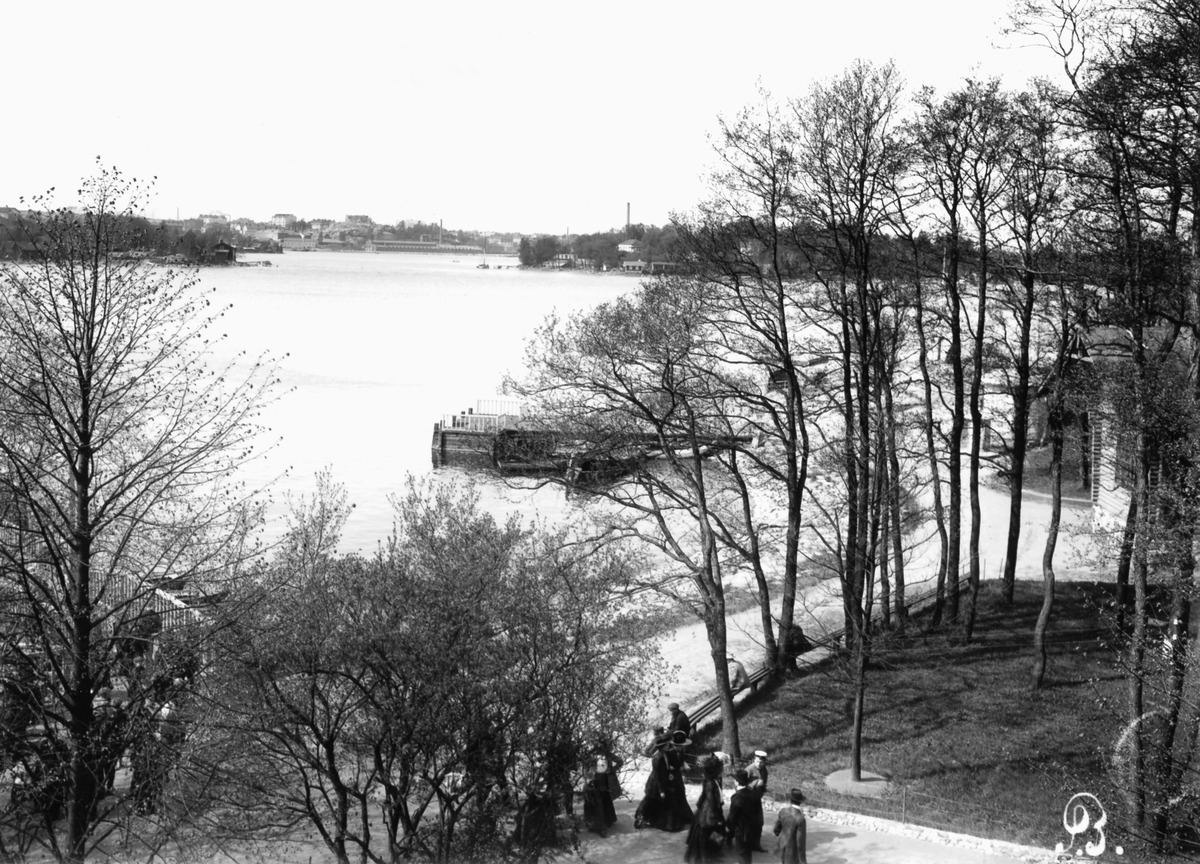
Korkeasaari
sisällön kuvaus: Korkeasaari. Taustalla Nihti,  Sörnäisten rantaa ja Sompasaari. mustavalkoinen
Kuvaaja: Brander, Signe, valokuvaaja
Ajankohta: kuvausaika 1890 -luku
Paikka: Suomi, Uusimaa, Helsinki, Sörnäinen Helsinki, Korkeasaari
Aiheet: vesialueet, laiturit, kaupunkiväestö, saaret, rannat